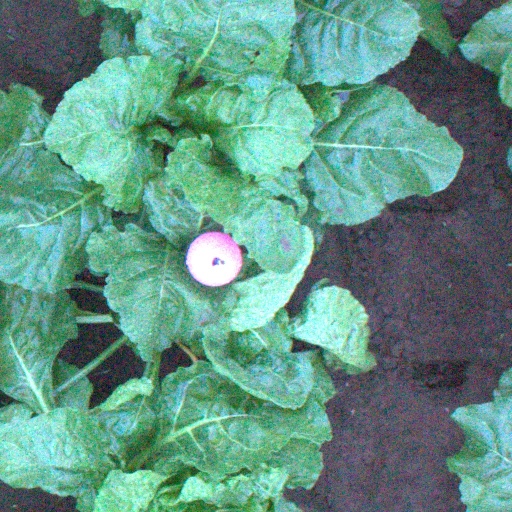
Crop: sugar beet